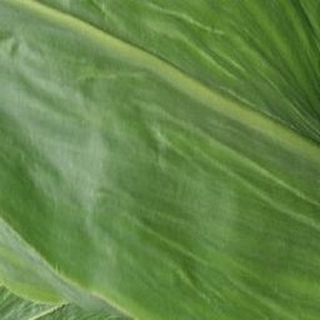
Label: healthy_corn